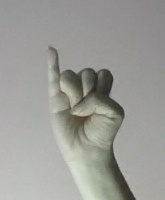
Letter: meem